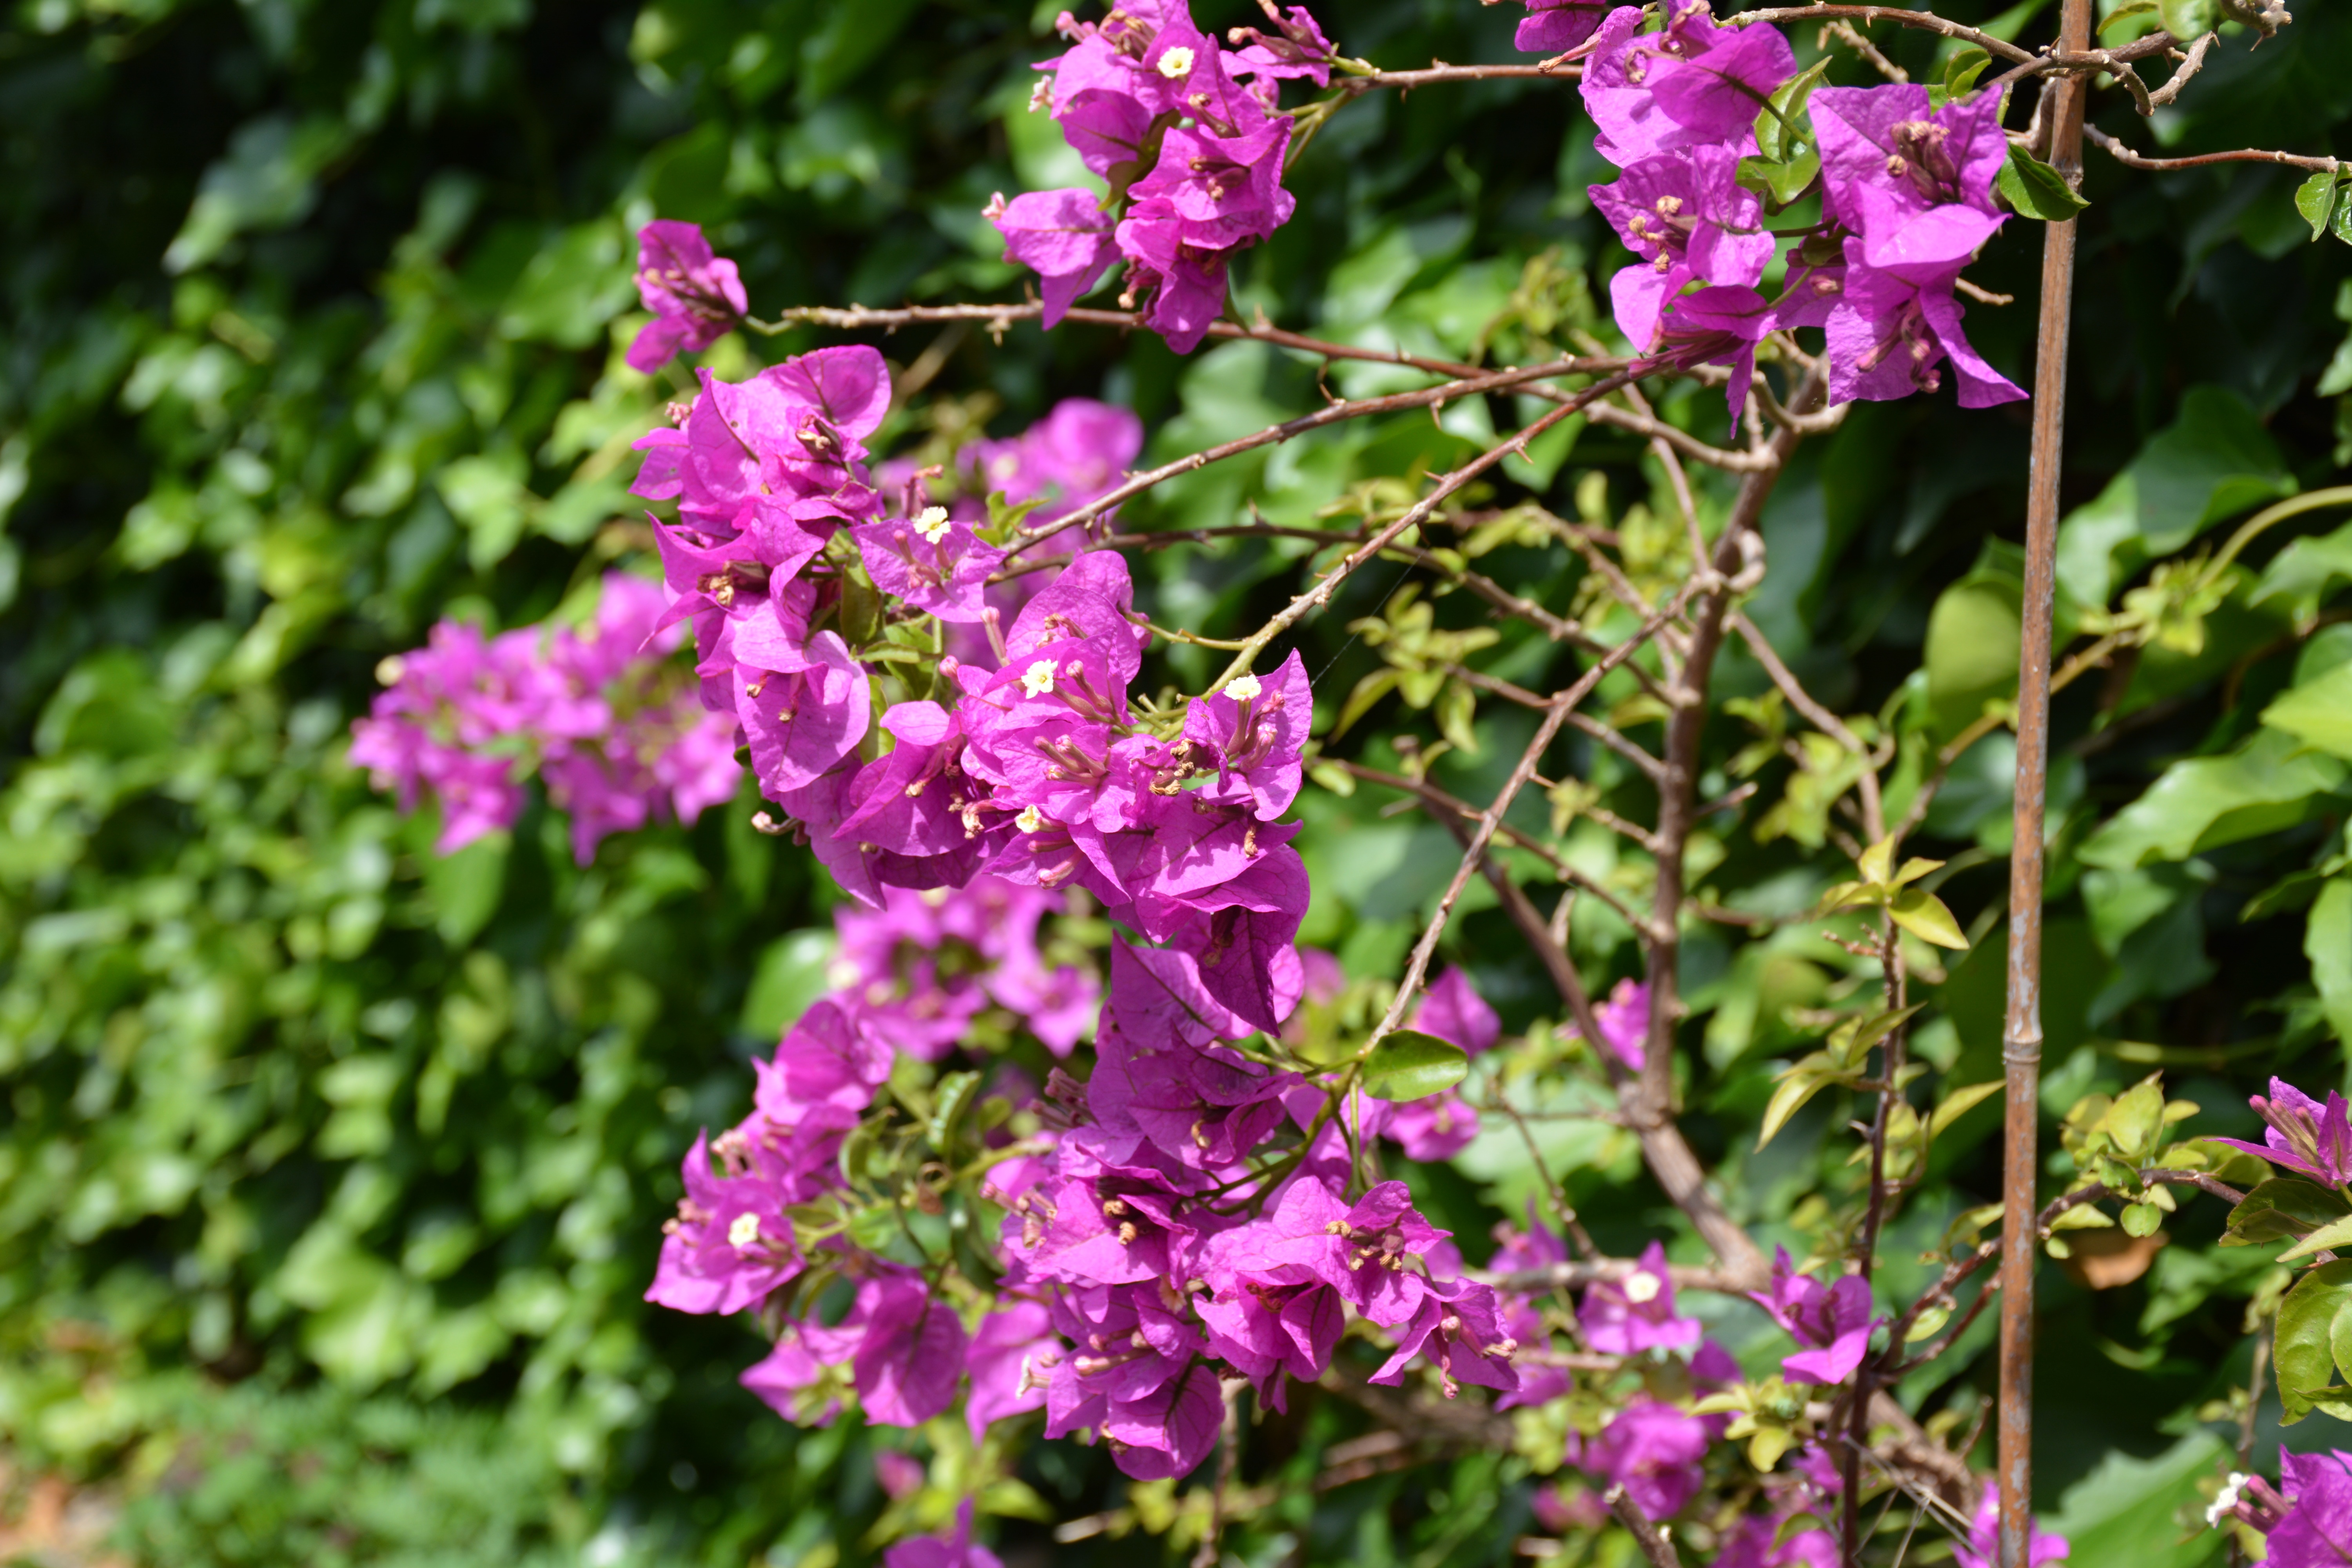
blossom, plant, flower, herb, botany, garden, flora, wildflower, flowers, shrub, bougainvillea, flowering plant, annual plant, bougainvillea glabra, land plant, breckland thyme, dame's rocket